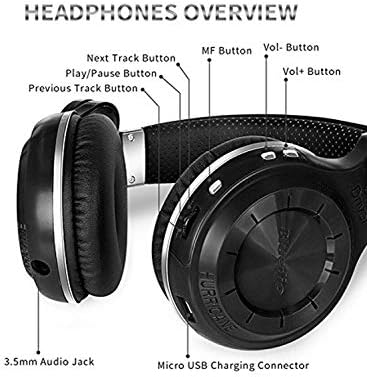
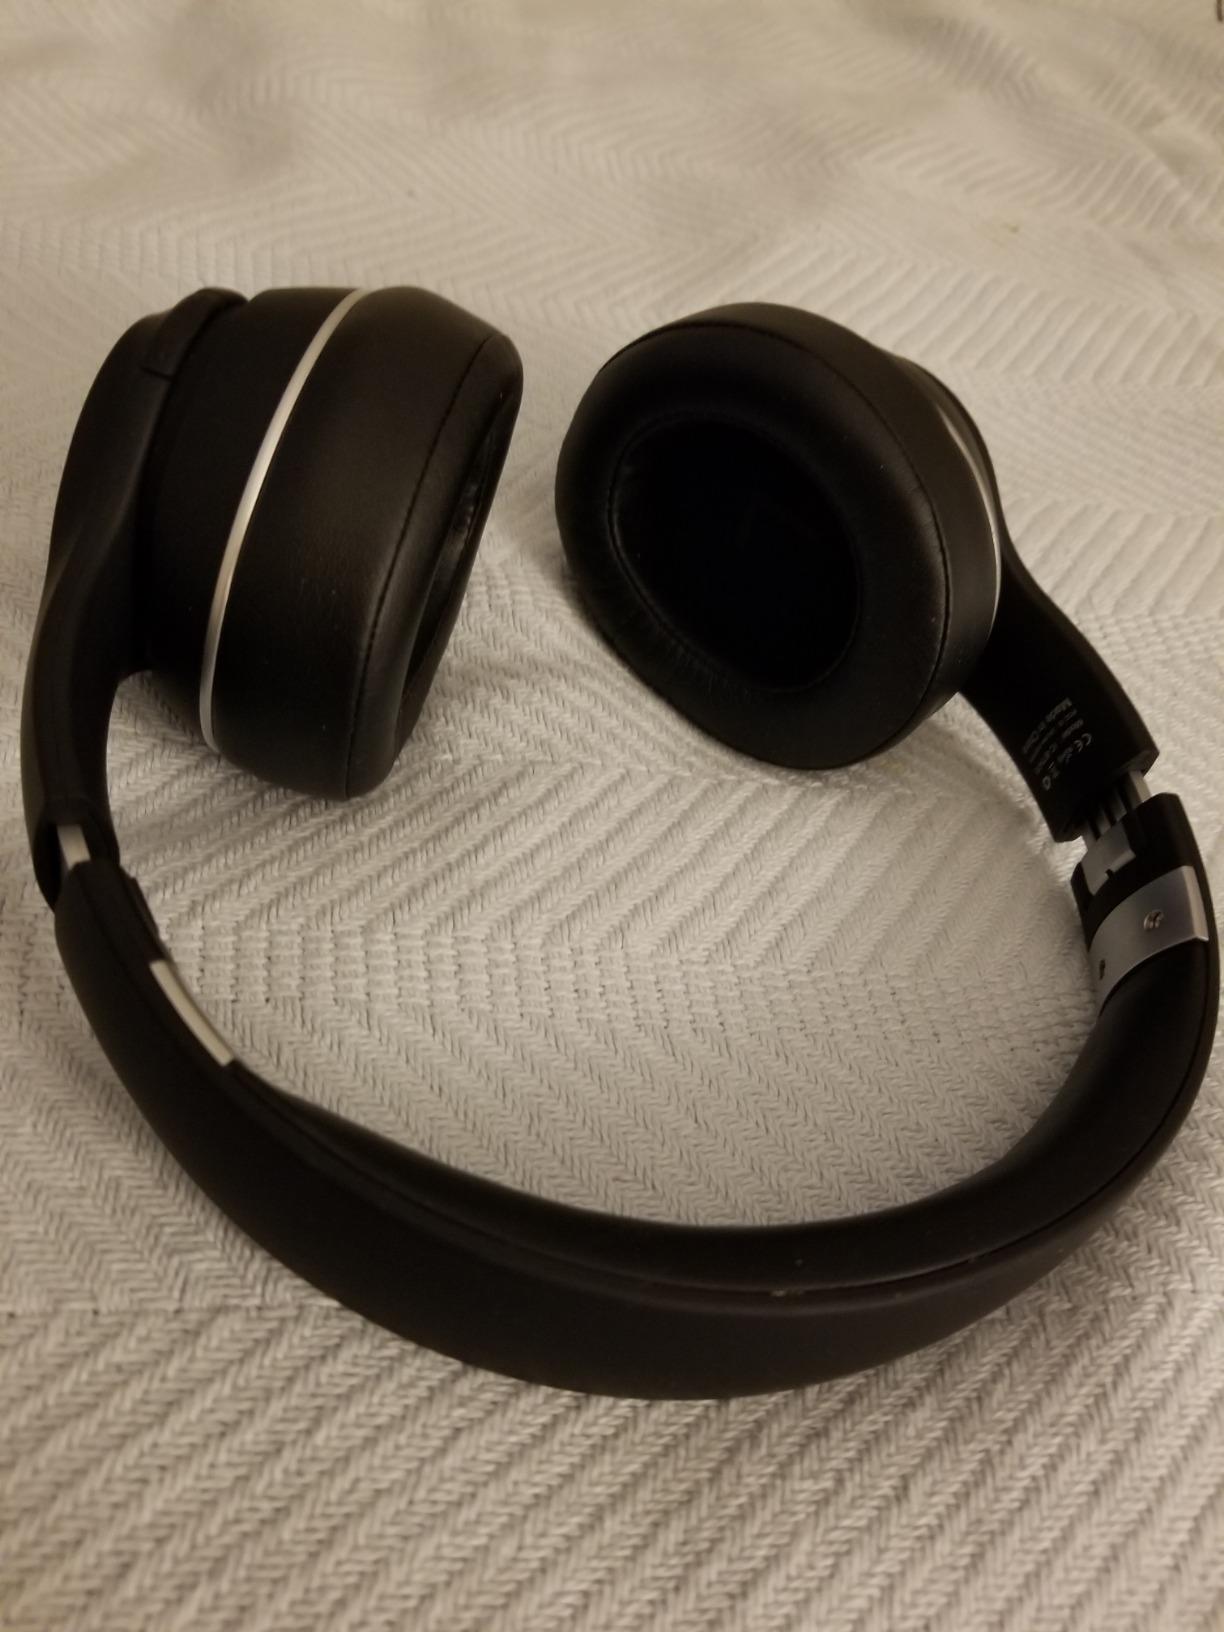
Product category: headphones
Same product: no